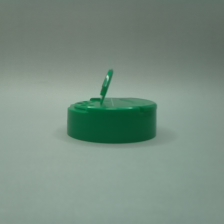
Color: green
Cap type: dual flip-top cap